Mundo Livre S/A

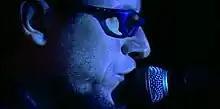
Fred Zero Quatro (Jaboatão dos Guararapes, July 11, 1965) is a Brazilian composer and singer. He is the vocalist and main composer of the Pernambuco group Mundo Livre S

Mundo Livre S/A is a Brazilian mangue bit band, formed in 1984 in Recife, Pernambuco. It is also one of the founders of that musical style, which became popular in the 1990s. Fred Zero Quatro, the band's singer, was one of the authors of Caranguejos com Cérebro, one of the landmarks of the Manguebeat movement, together with Renato L. and Chico Science.